Hell Gate Bridge

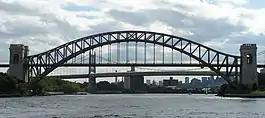
The Hell Gate Bridge's main span in front of the Robert F. Kennedy Bridge's suspension span

During the late 1900s, the NH and PRR acquired land for the bridge's right-of-way. The first house in the bridge's right-of-way was relocated at the beginning of 1908. The Pennsylvania Railroad announced in December 1908 that, as soon as Pennsylvania Station in Manhattan was completed, the railroad would begin constructing the bridge. The bridge was to cost up to $20 million. By early 1909, the NH had acquired all of the necessary land for the Bronx approach, while the PRR was still acquiring land in Queens for both the passenger and freight lines. The PRR agreed to buy the last piece of land for the Queens approach that July, at which point the cost of the bridge had increased to $25 million. The NYCR's engineers prepared new plans for the main span's piers the same year. That December, the PRR and NH agreed to share the cost of the bridge's construction. The Hell Gate Bridge was to be the fifth bridge across the East River (after the Brooklyn, Manhattan, Williamsburg, and Queensboro bridges), as well as the first built by a private company rather than the city government.